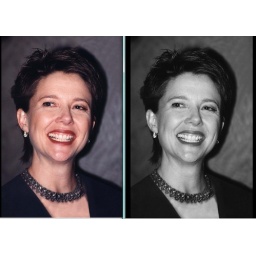
Reposting my images little by little together with their black and white counterpart... Please contact me about usage